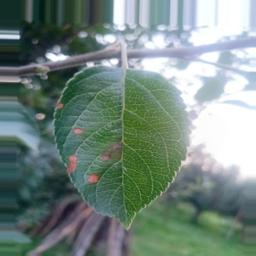
Label: Alternaria